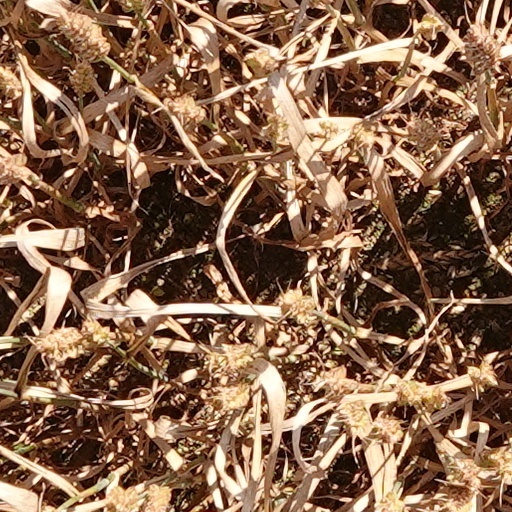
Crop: wheat